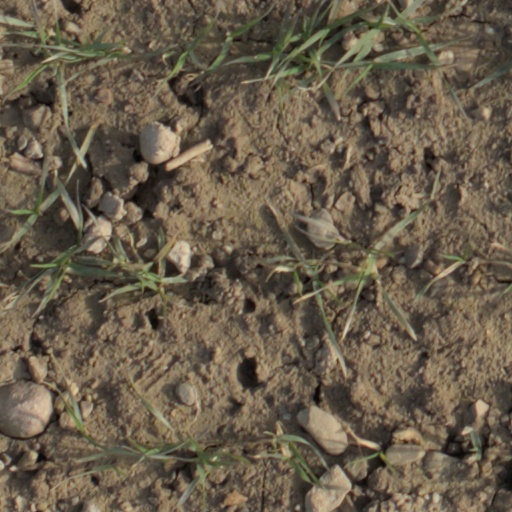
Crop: wheat